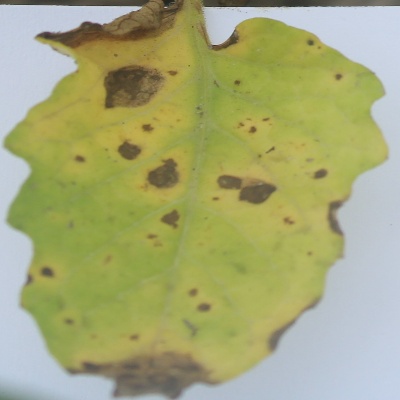
Crop: Tomato
Condition: septoria leaf spot